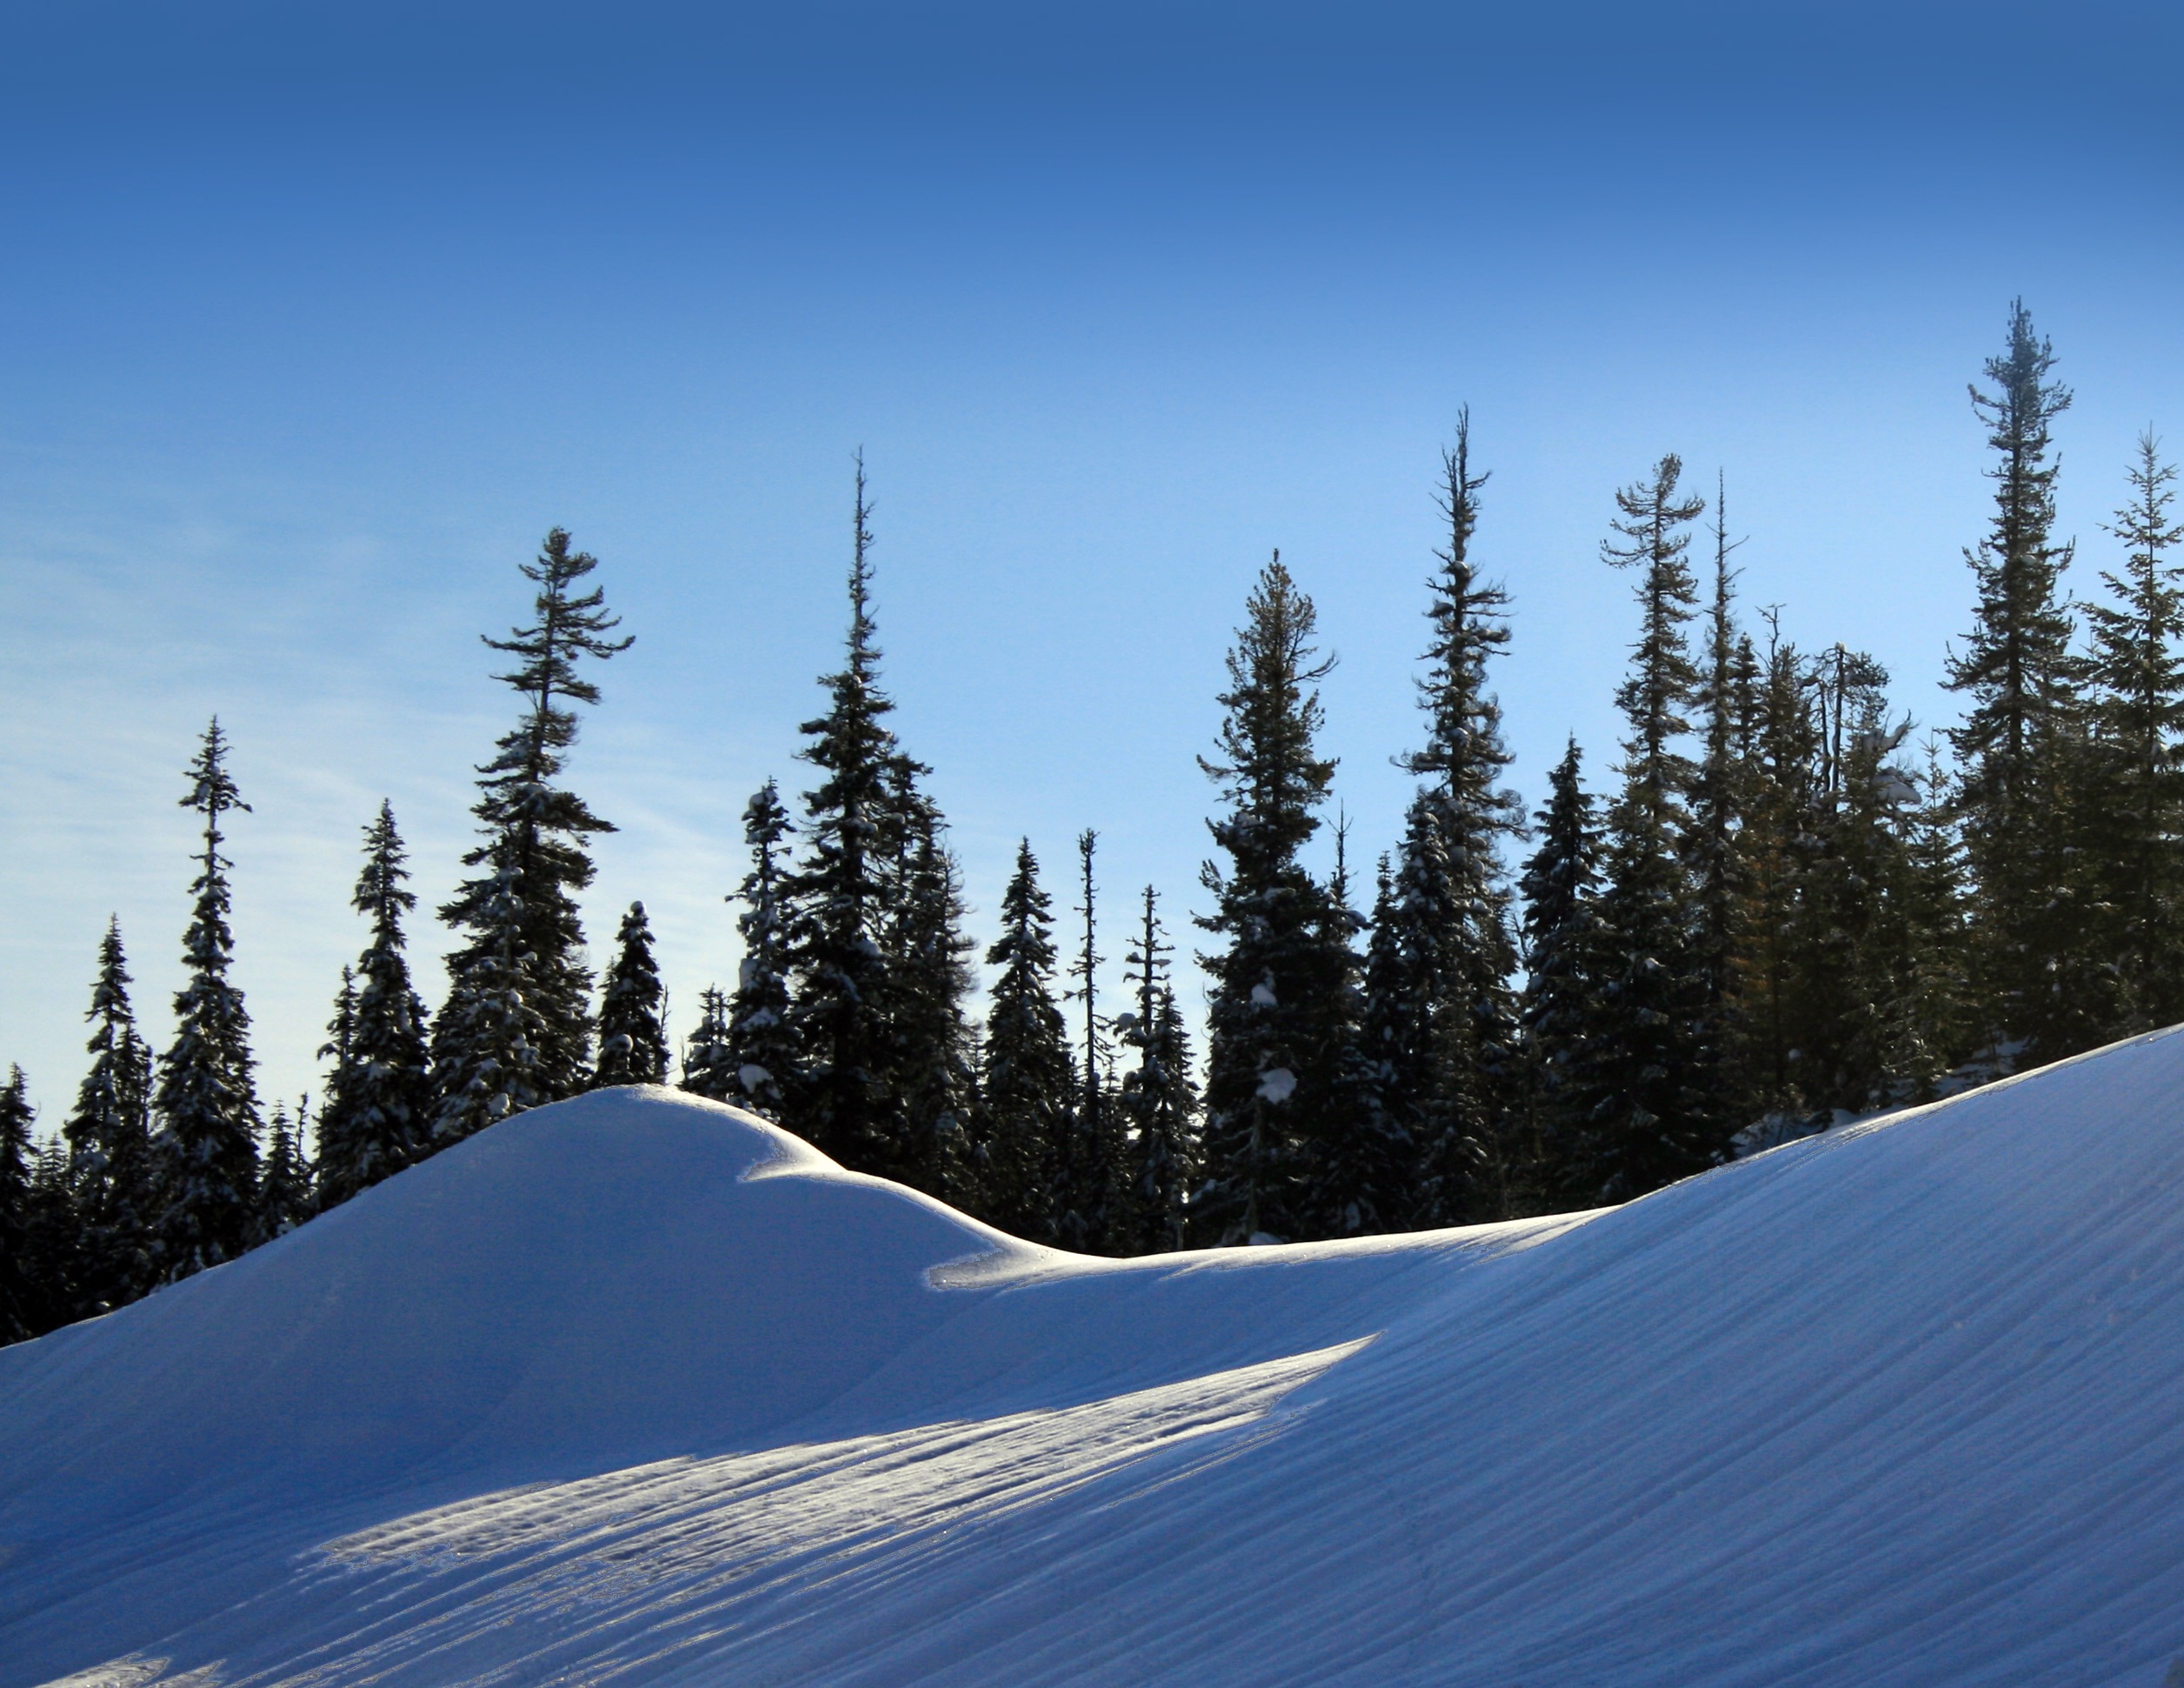
wilderness, mountain, snow, winter, mountain range, weather, skiing, season, ridge, winter sport, footwear, piste, mountainous landforms